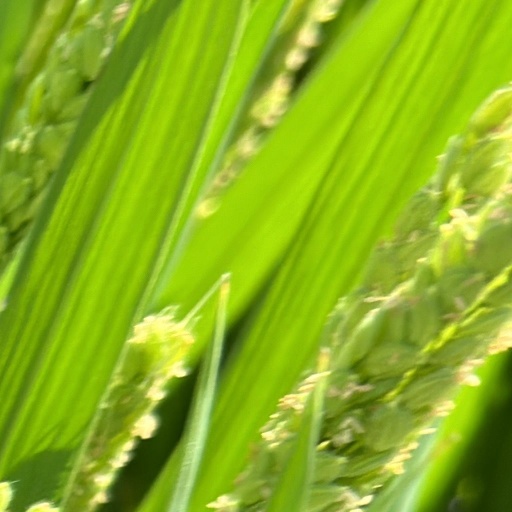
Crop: rice